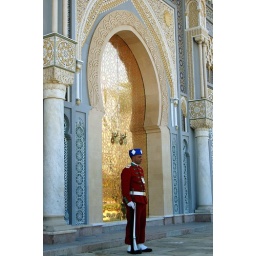
Ceremonial guard standing before the golden door of...some building in Rabat's Royal Palace.